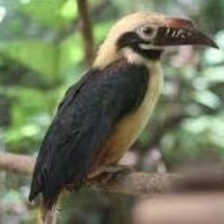
Species: VISAYAN HORNBILL
Scientific name: PENELOPIDES PANINI
ImageNet parent category: hornbill